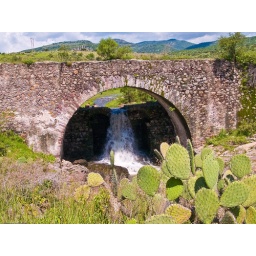
Final image of the water falls under the bridge